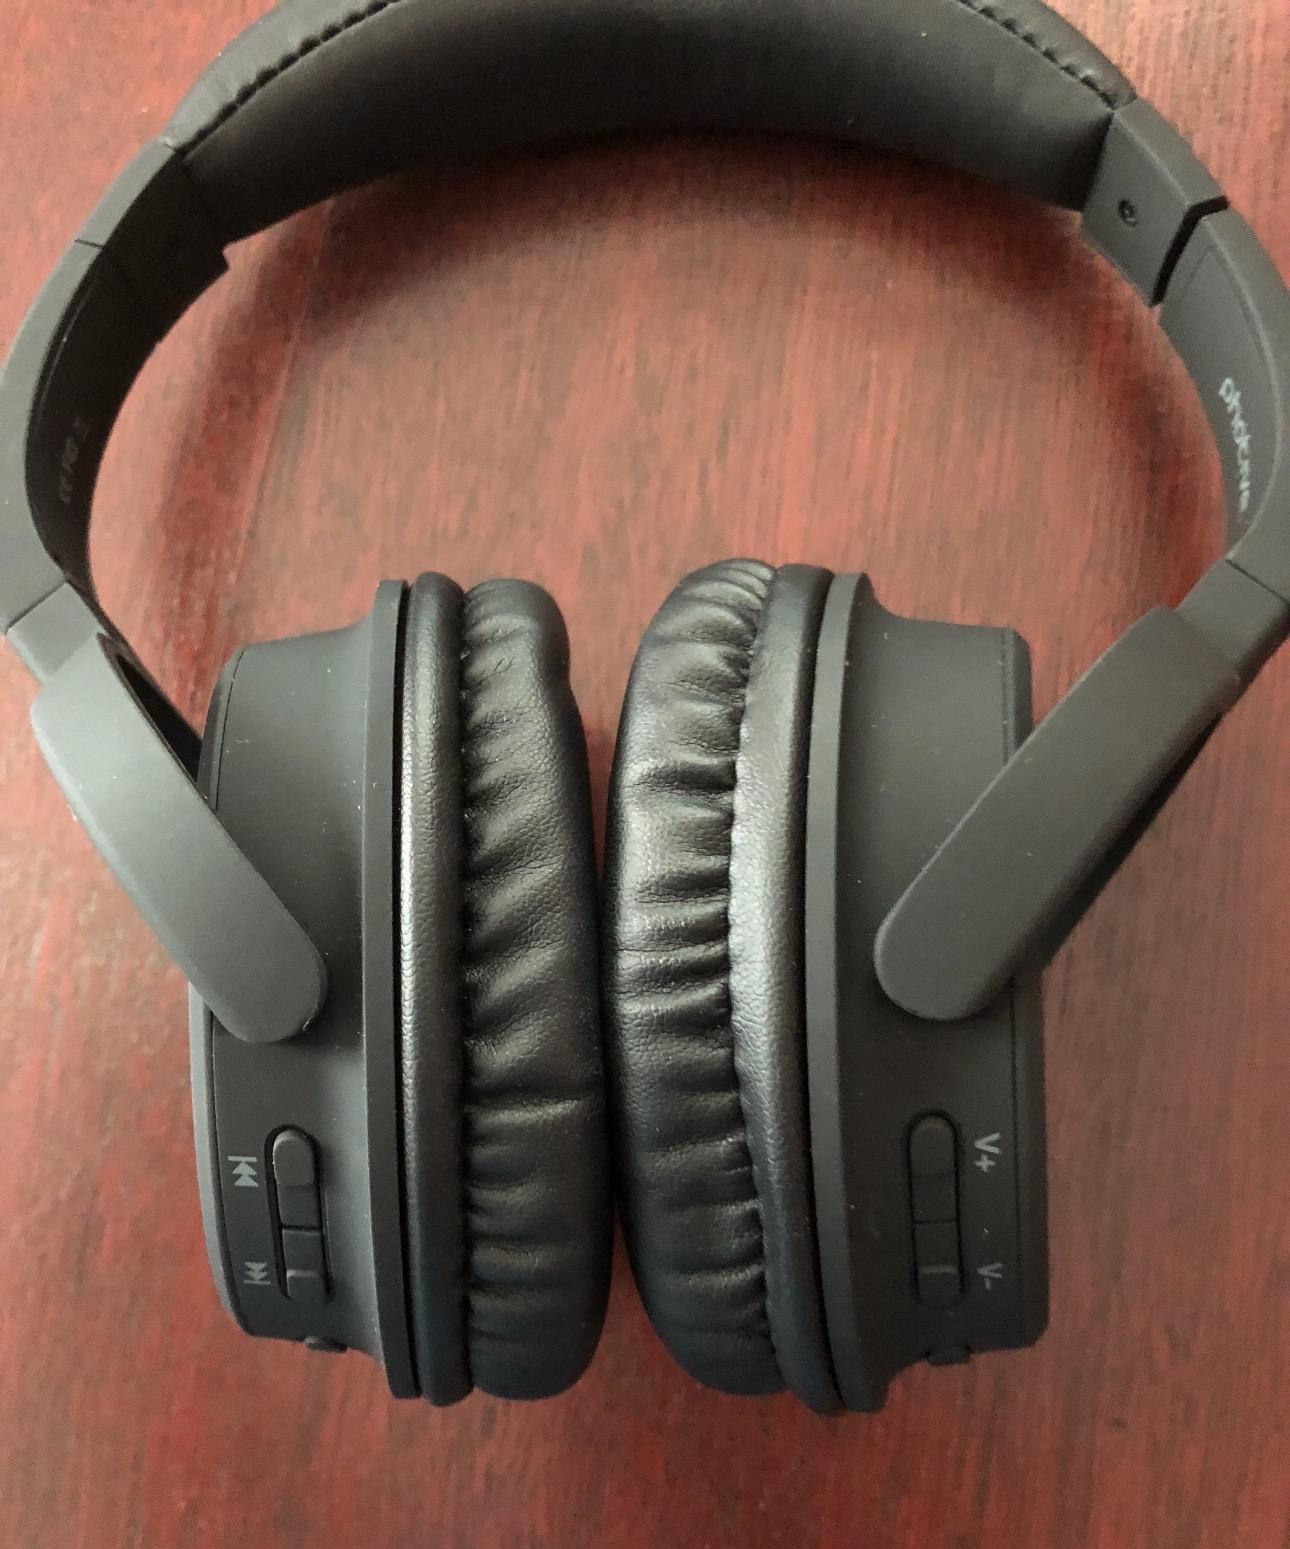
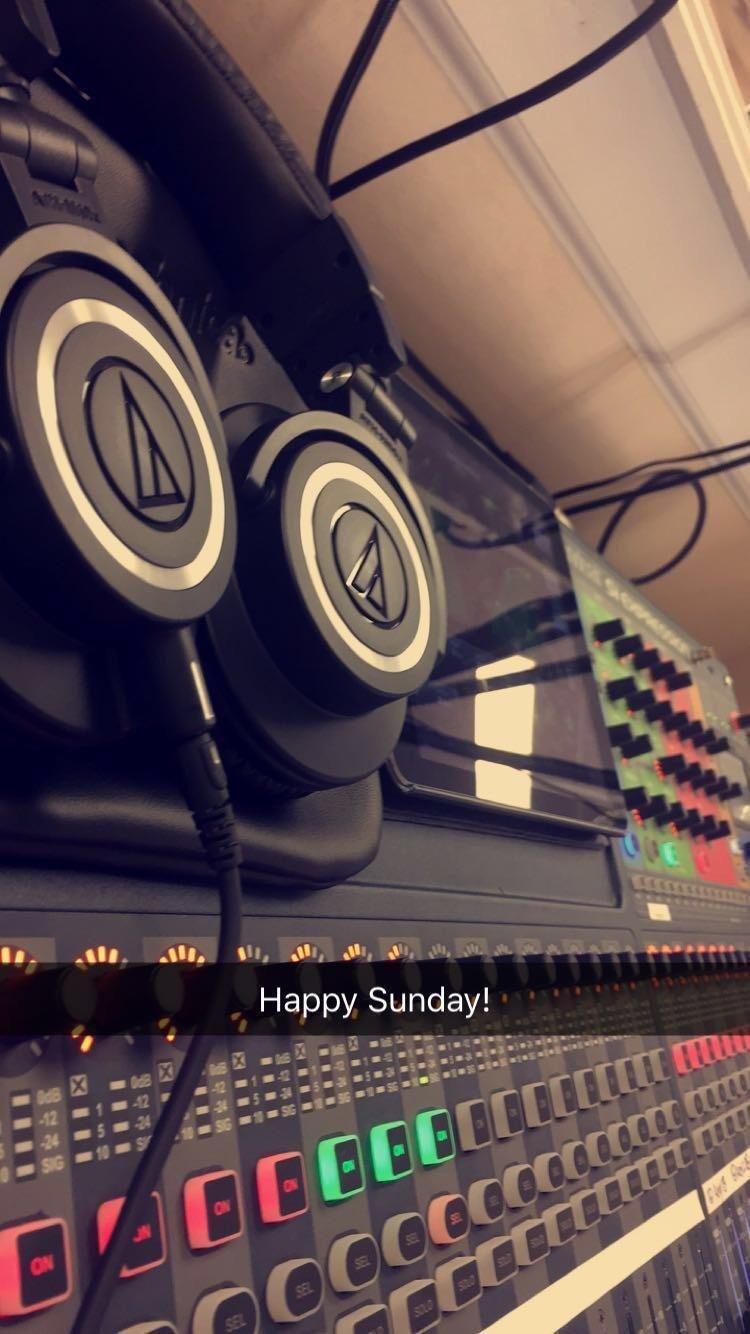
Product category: headphones
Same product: no